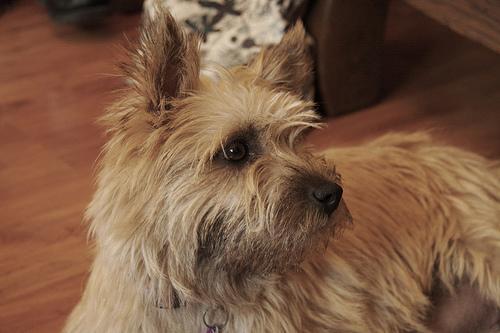
cairn